Oldsmobile

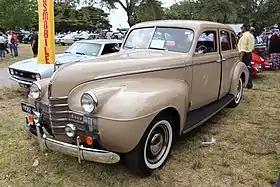
1940 Oldsmobile Series 70

For the 1940 model, Oldsmobile was the first auto manufacturer to offer a fully automatic transmission, called the "Hydramatic", which features four forward speeds. It has a gas pedal and a brakeno clutch pedal. The gear selector is on the steering column.